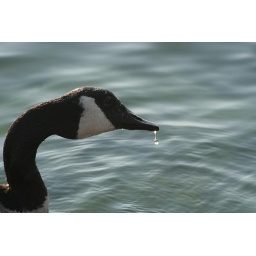
Canadian Goose swimming in the lake (Port Dalhousie, ON).